Sanmenxia railway station

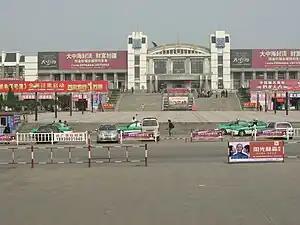

Sanmenxia railway station is a station on Longhai railway in Hubin District, Sanmenxia, Henan.